I Vow to Thee, My Country

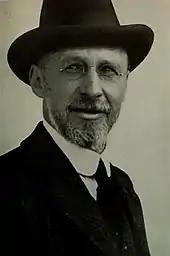
Sir Cecil Spring Rice

The origin of the hymn's text is a poem by diplomat Sir Cecil Spring Rice, written in 1908 or 1912, entitled "" ("The City of God") or "The Two Fatherlands". The poem describes how a Christian owes his loyalties to his homeland and the heavenly kingdom.